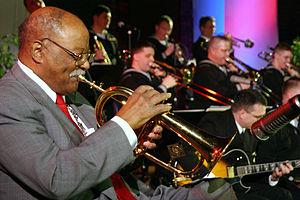
Clark Terry, né à Saint-Louis le 14 décembre 1920 et mort à Pine Bluff le 21 février 2015, est un musicien de jazz, trompettiste et joueur de bugle américain, dont la carrière s'étend sur une soixantaine d'années.
Cette liste non exhaustive répertorie les personnalités nées à Saint-Louis, dans l'État du Missouri, États-Unis, en suivant un classement par ordre alphabétique. Pour chaque personnalité sont donnés le nom, l'année de naissance, l'année de décès le cas échéant et la qualité ou profession.